John Gerrard Keulemans

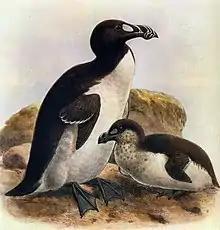
An illustration of the extinct great auk by Keulemans

Keulemans is credited with describing the Cape Verde swamp-warbler, "Calamodyta (Acrocephalus) brevipennis". This is a drab bird about 14–16 cm., light brown above and on its flanks, and buff below. He did not publish an illustration of it, but his plate for "Acrocephalus brunnescens" in George Henderson's "Lahore to Yarkand" (pl. XVI) is similar.